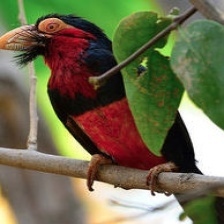
Species: BEARDED BARBET
Scientific name: LYBIUS DUBIUS